Arresting gear

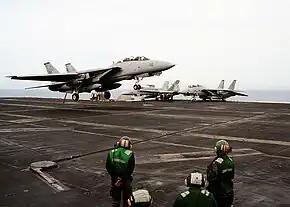
An F-14 Tomcat descends to make an arresting gear landing on the flight deck of in 2002

An arresting gear, or arrestor gear, is a mechanical system used to rapidly decelerate an aircraft as it lands. Arresting gear on aircraft carriers is an essential component of naval aviation, and it is most commonly used on CATOBAR and STOBAR aircraft carriers. Similar systems are also found at land-based airfields for expeditionary or emergency use. Typical systems consist of several steel wire ropes laid across the aircraft landing area, designed to be caught by an aircraft's tailhook. During a normal arrestment, the tailhook engages the wire and the aircraft's kinetic energy is transferred to hydraulic damping systems attached below the carrier deck. There are other related systems that use nets to catch aircraft wings or landing gear. These "barricade" and "barrier" systems are only used for emergency arrestments for aircraft without operable tailhooks.